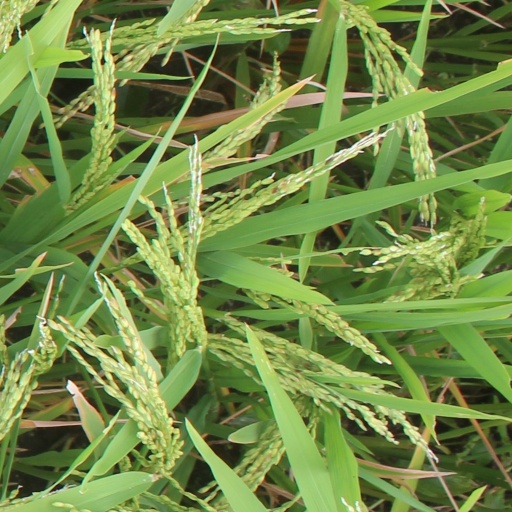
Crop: rice